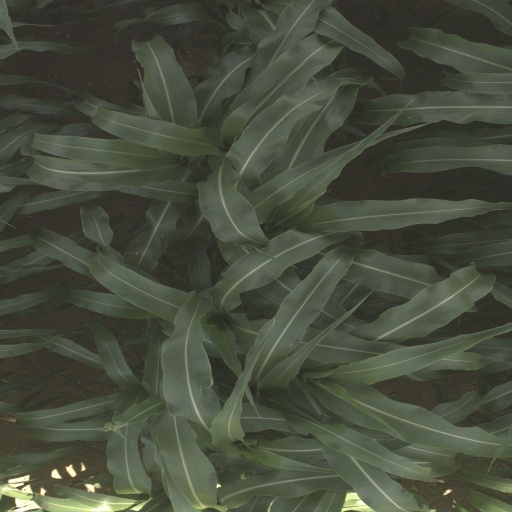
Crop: sorghum